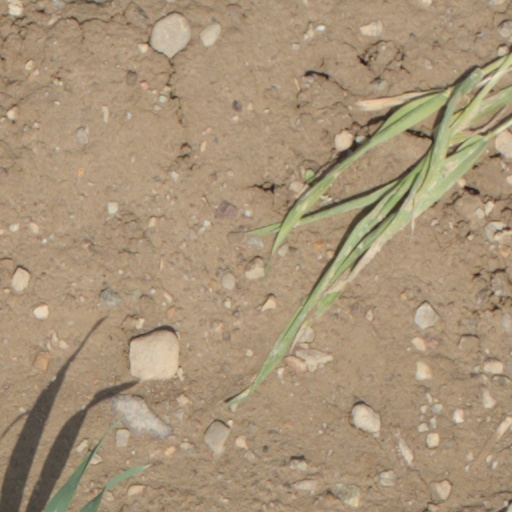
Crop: wheat